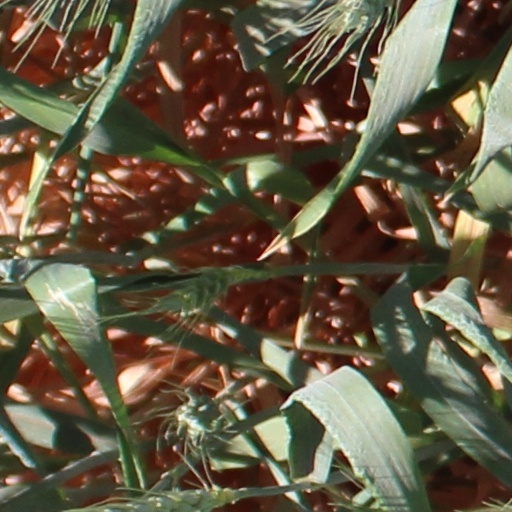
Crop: wheat